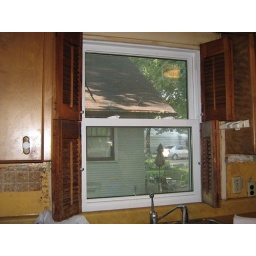
One of the only new windows in the house, over the kitchen sink.